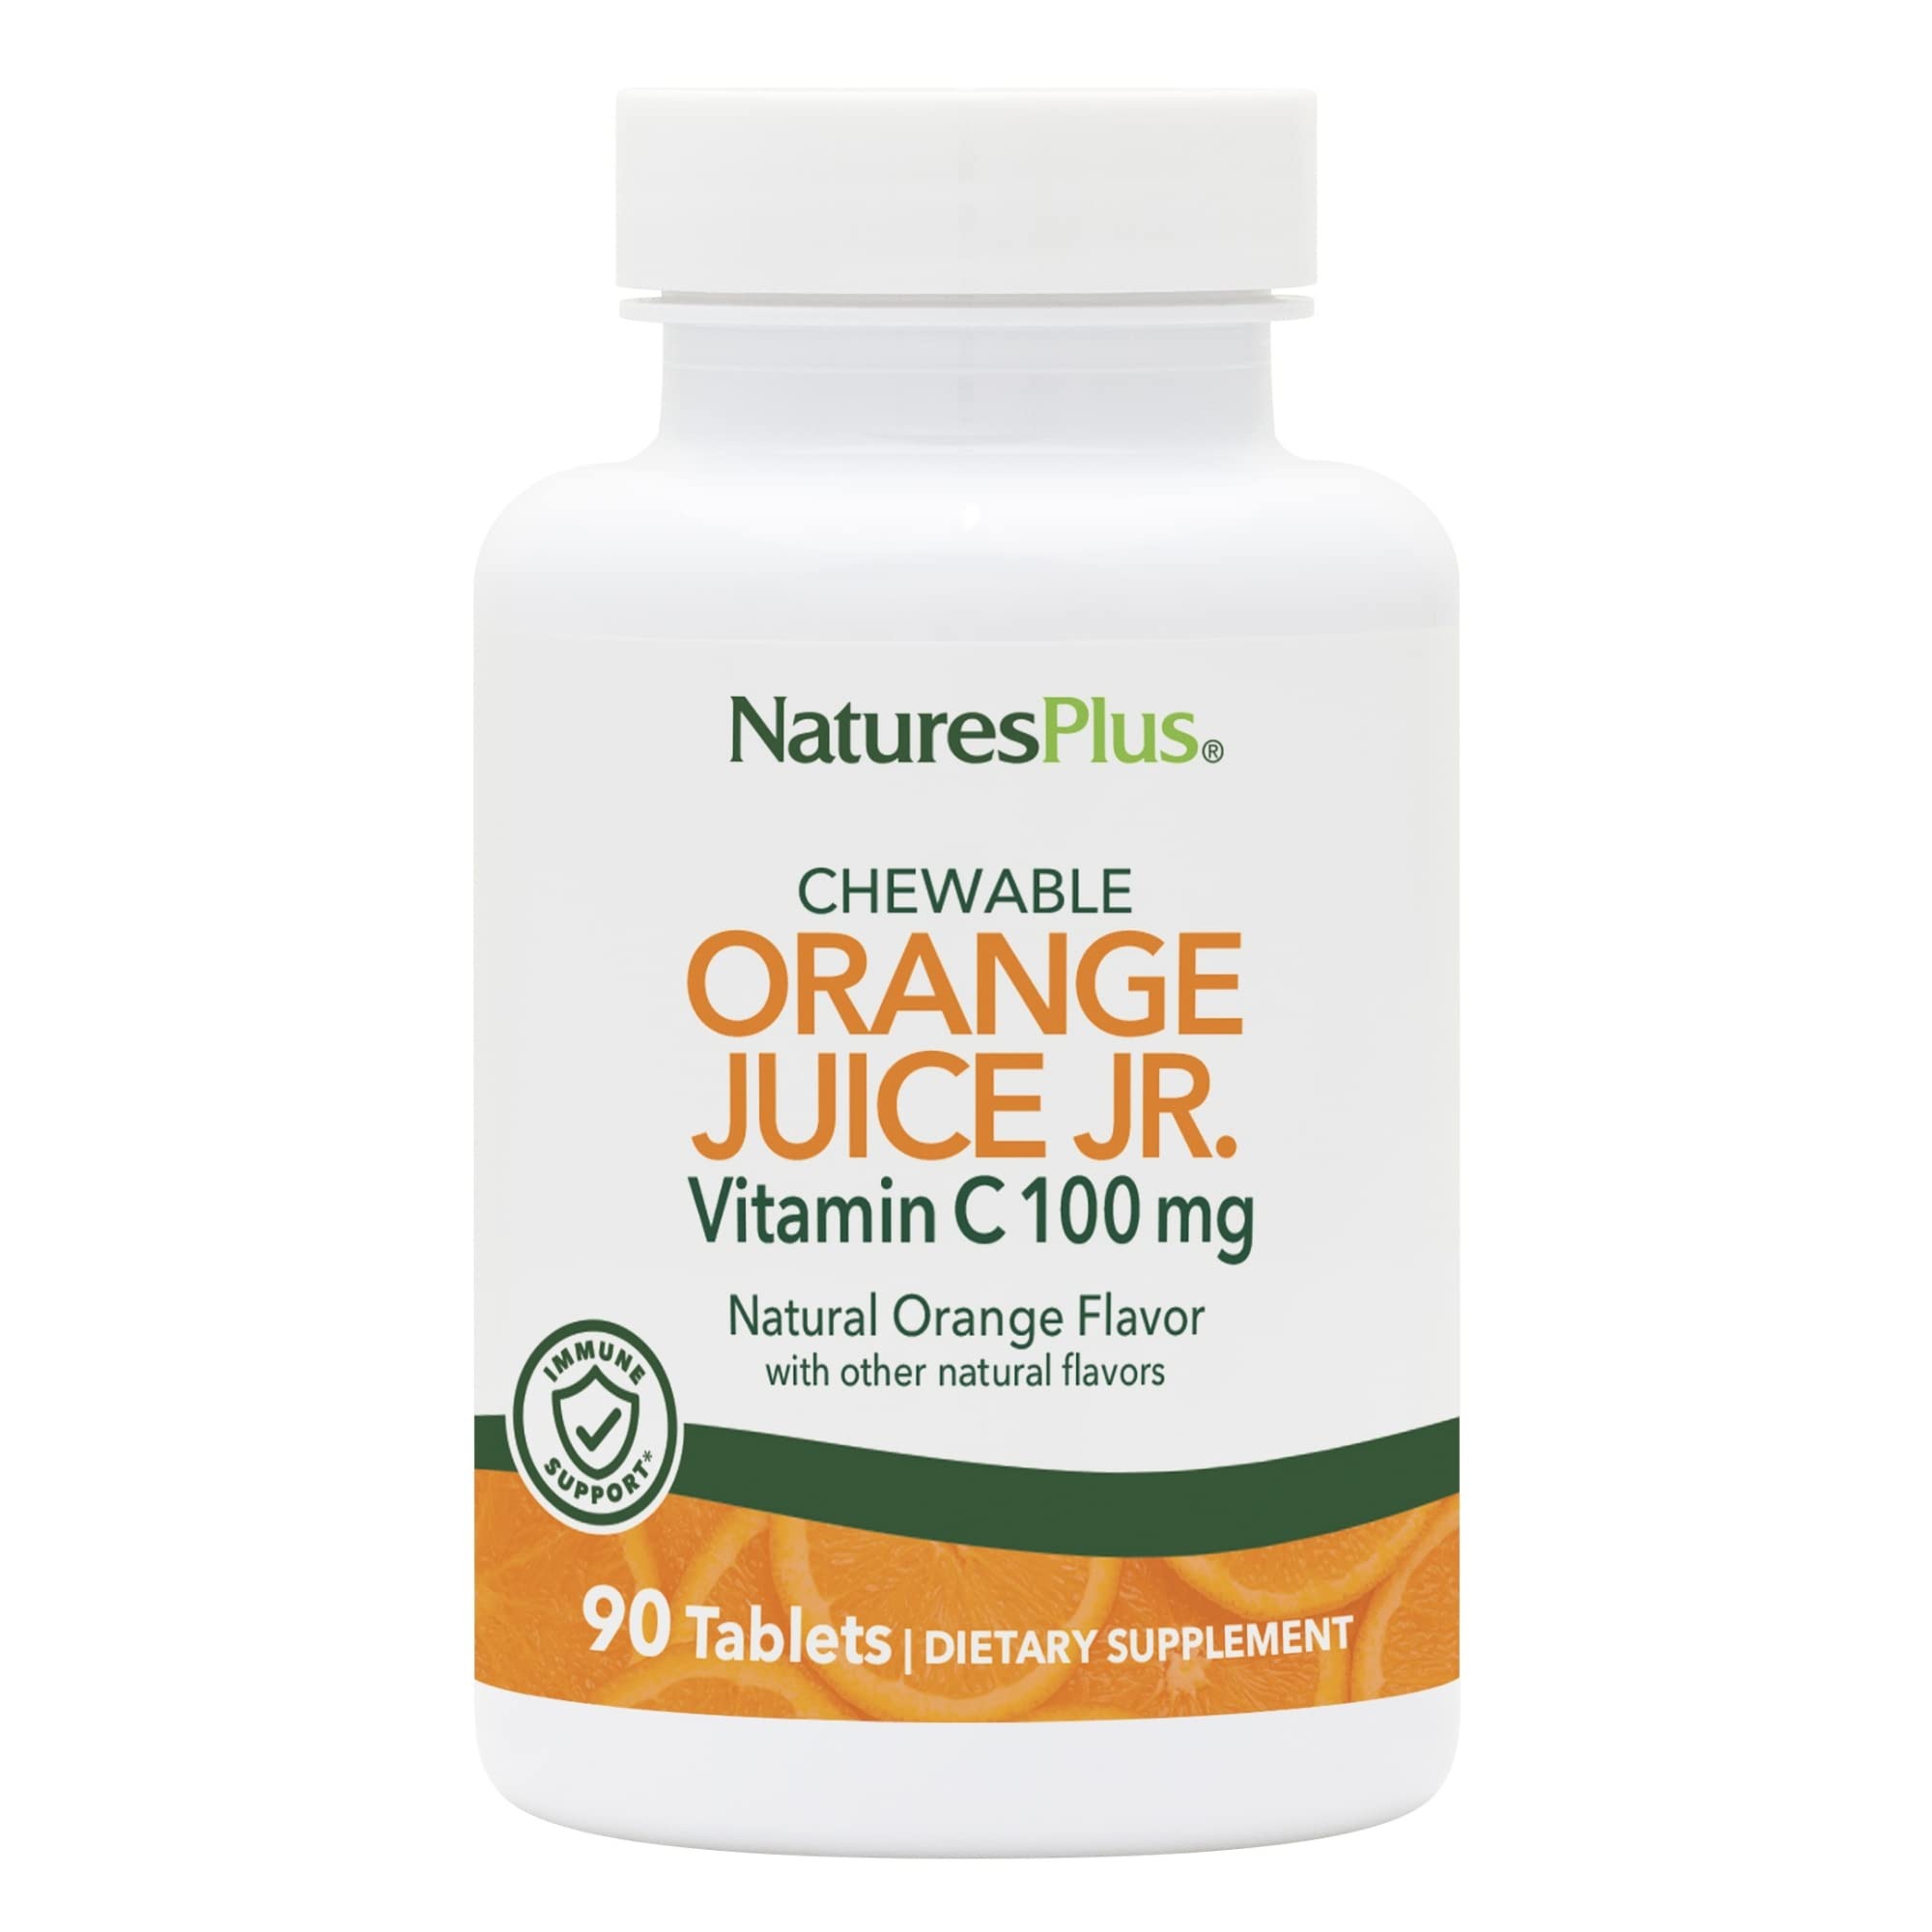
Item Name: NaturesPlus Orange Juice Junior Chewable Vitamin C - 100 mg, 90 Vegetarian Tablets - Immune Support Supplement, Antioxidant - Gentle On Stomach - Gluten-Free - 90 Servings
Bullet Point: Nature's Plus - Childrens - Orange Juice Jr 100 Mg Chewable 90
Product Description: A burst of Orange Juice, specially prepared in 100 mg potency for those seeking a lower dosage of this essential vitamin. This antioxidant affects many of the body's systems, including the vascular system and natural defenses.
Value: 90.0
Unit: Count

Price: 10.015